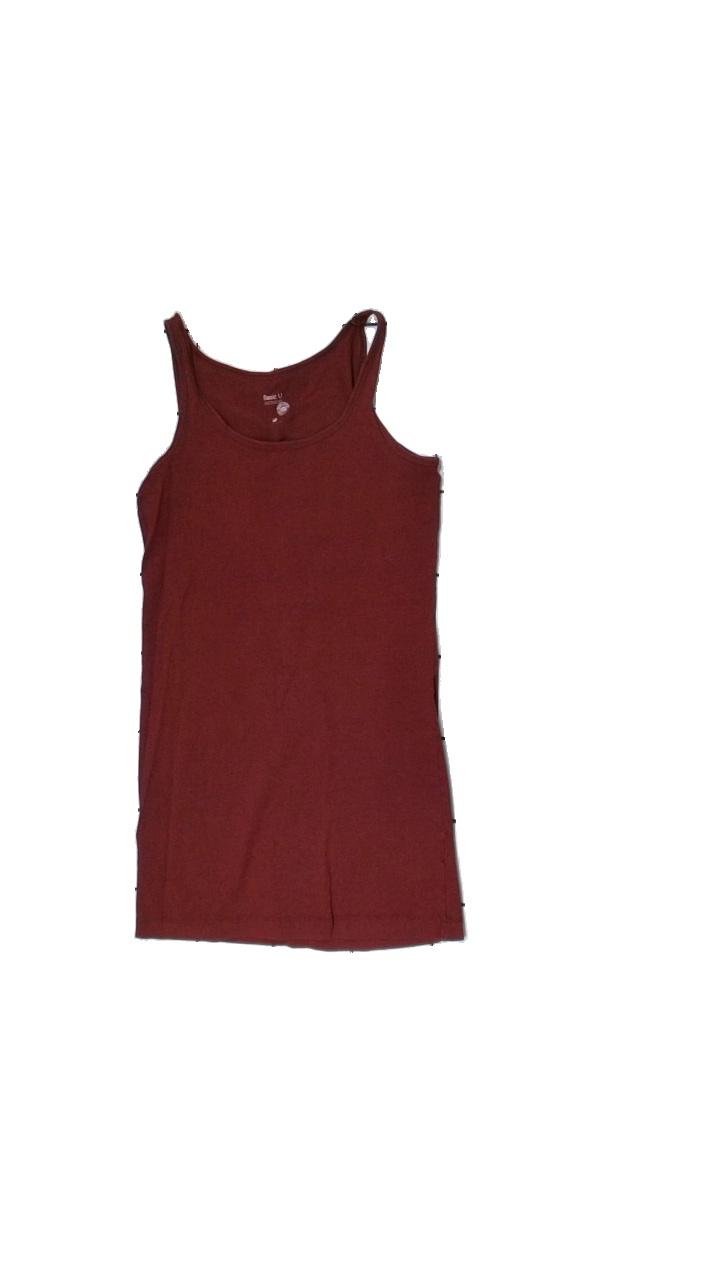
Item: Tank Top (Ladies)
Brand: Basic U
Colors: Purple
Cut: C-collar, Regular
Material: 100% Cotton
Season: All
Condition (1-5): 4
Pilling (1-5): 4
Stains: Minor
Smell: Minor
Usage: Reuse
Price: <50